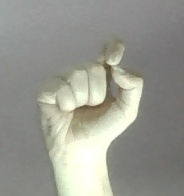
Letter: fa